Franz Klein (politician)

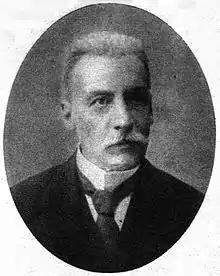
Franz Klein (1919)

Franz Klein (24 April 1854 – 6 April 1926) was an Austrian jurist and politician, who served as Minister of Justice towards the end of the Austro-Hungarian Empire.